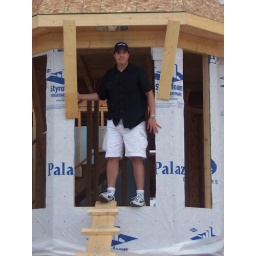
2006-08-18 Drew in kitchen window